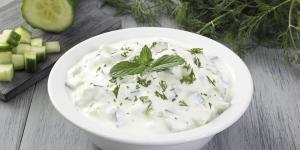
tzatziki griego